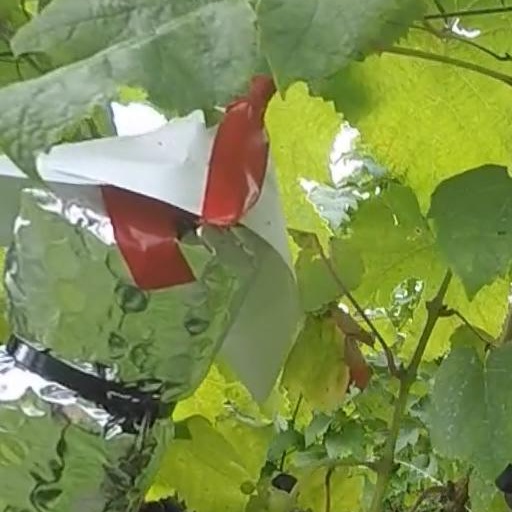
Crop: grape